Medbury's–Grove Lawn Subdivisions Historic District

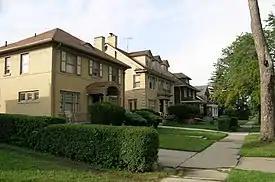
Streetscape on Puritan near Woodward

The Medbury's–Grove Lawn Subdivisions Historic District is a residential historic district located in Highland Park, Michigan. It runs along three east–west streets: Eason Street, Moss Street, and Puritan Street, from Hamilton Avenue on the west to Woodward Avenue on the east. The district was listed on the National Register of Historic Places in 1988.